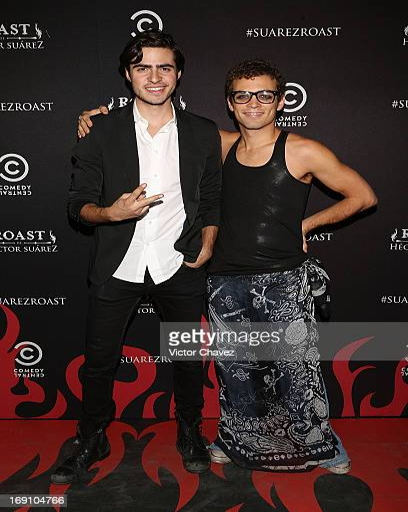
person and actor attend red carpet